The Black Island

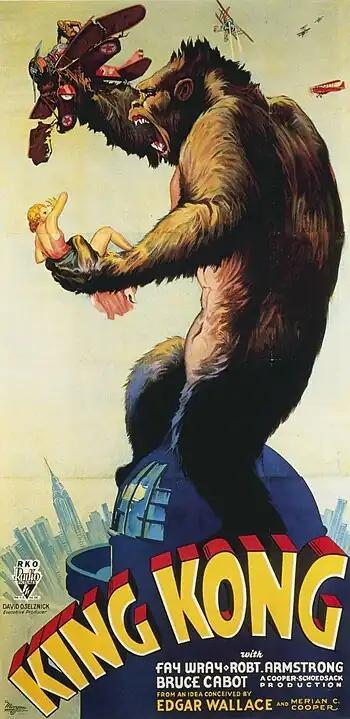
Poster for the 1933 film "King Kong", whose protagonist would serve as Hergé's inspiration for Ranko

Georges Remi—best known under the pen name Hergé—was employed as editor and illustrator of (""The Little Twentieth""), a children's supplement to (""The Twentieth Century""), a staunchly Roman Catholic, conservative Belgian newspaper based in Hergé's native Brussels which was run by the "Abbé" Norbert Wallez. In 1929, Hergé began "The Adventures of Tintin" comic strip for , revolving around the exploits of fictional Belgian reporter Tintin. Wallez ordered Hergé to set his first adventure in the Soviet Union as anti-socialist propaganda for children ("Tintin in the Land of the Soviets"), to set his second adventure in the Belgian Congo to encourage colonial sentiment ("Tintin in the Congo"), and to set his third adventure in the United States to use the story as a denunciation of American capitalism ("Tintin in America"). Wallez was subsequently removed from the paper's editorship following a scandal, although Hergé was convinced to stay on the condition of a salary increase.